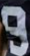
Number: 9